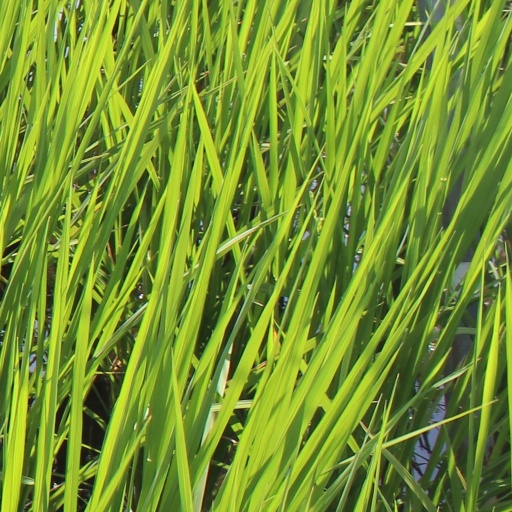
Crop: rice